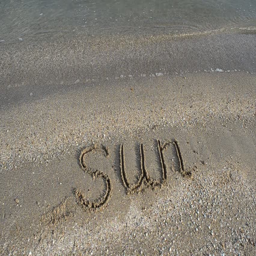
inscription on sand , the beach